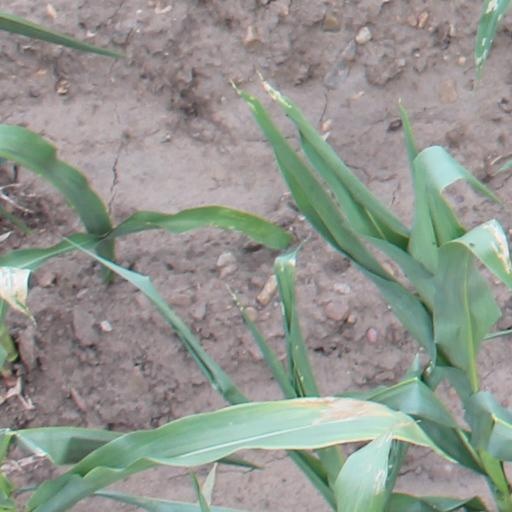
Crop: maize; corn